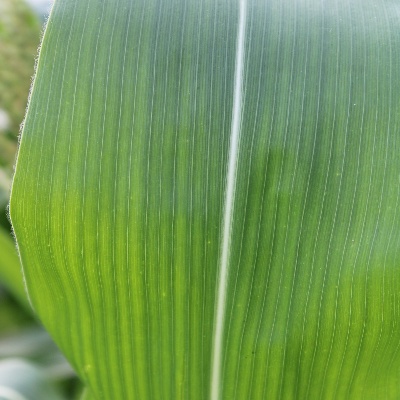
Crop: Maize
Condition: healthy